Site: brandenburg
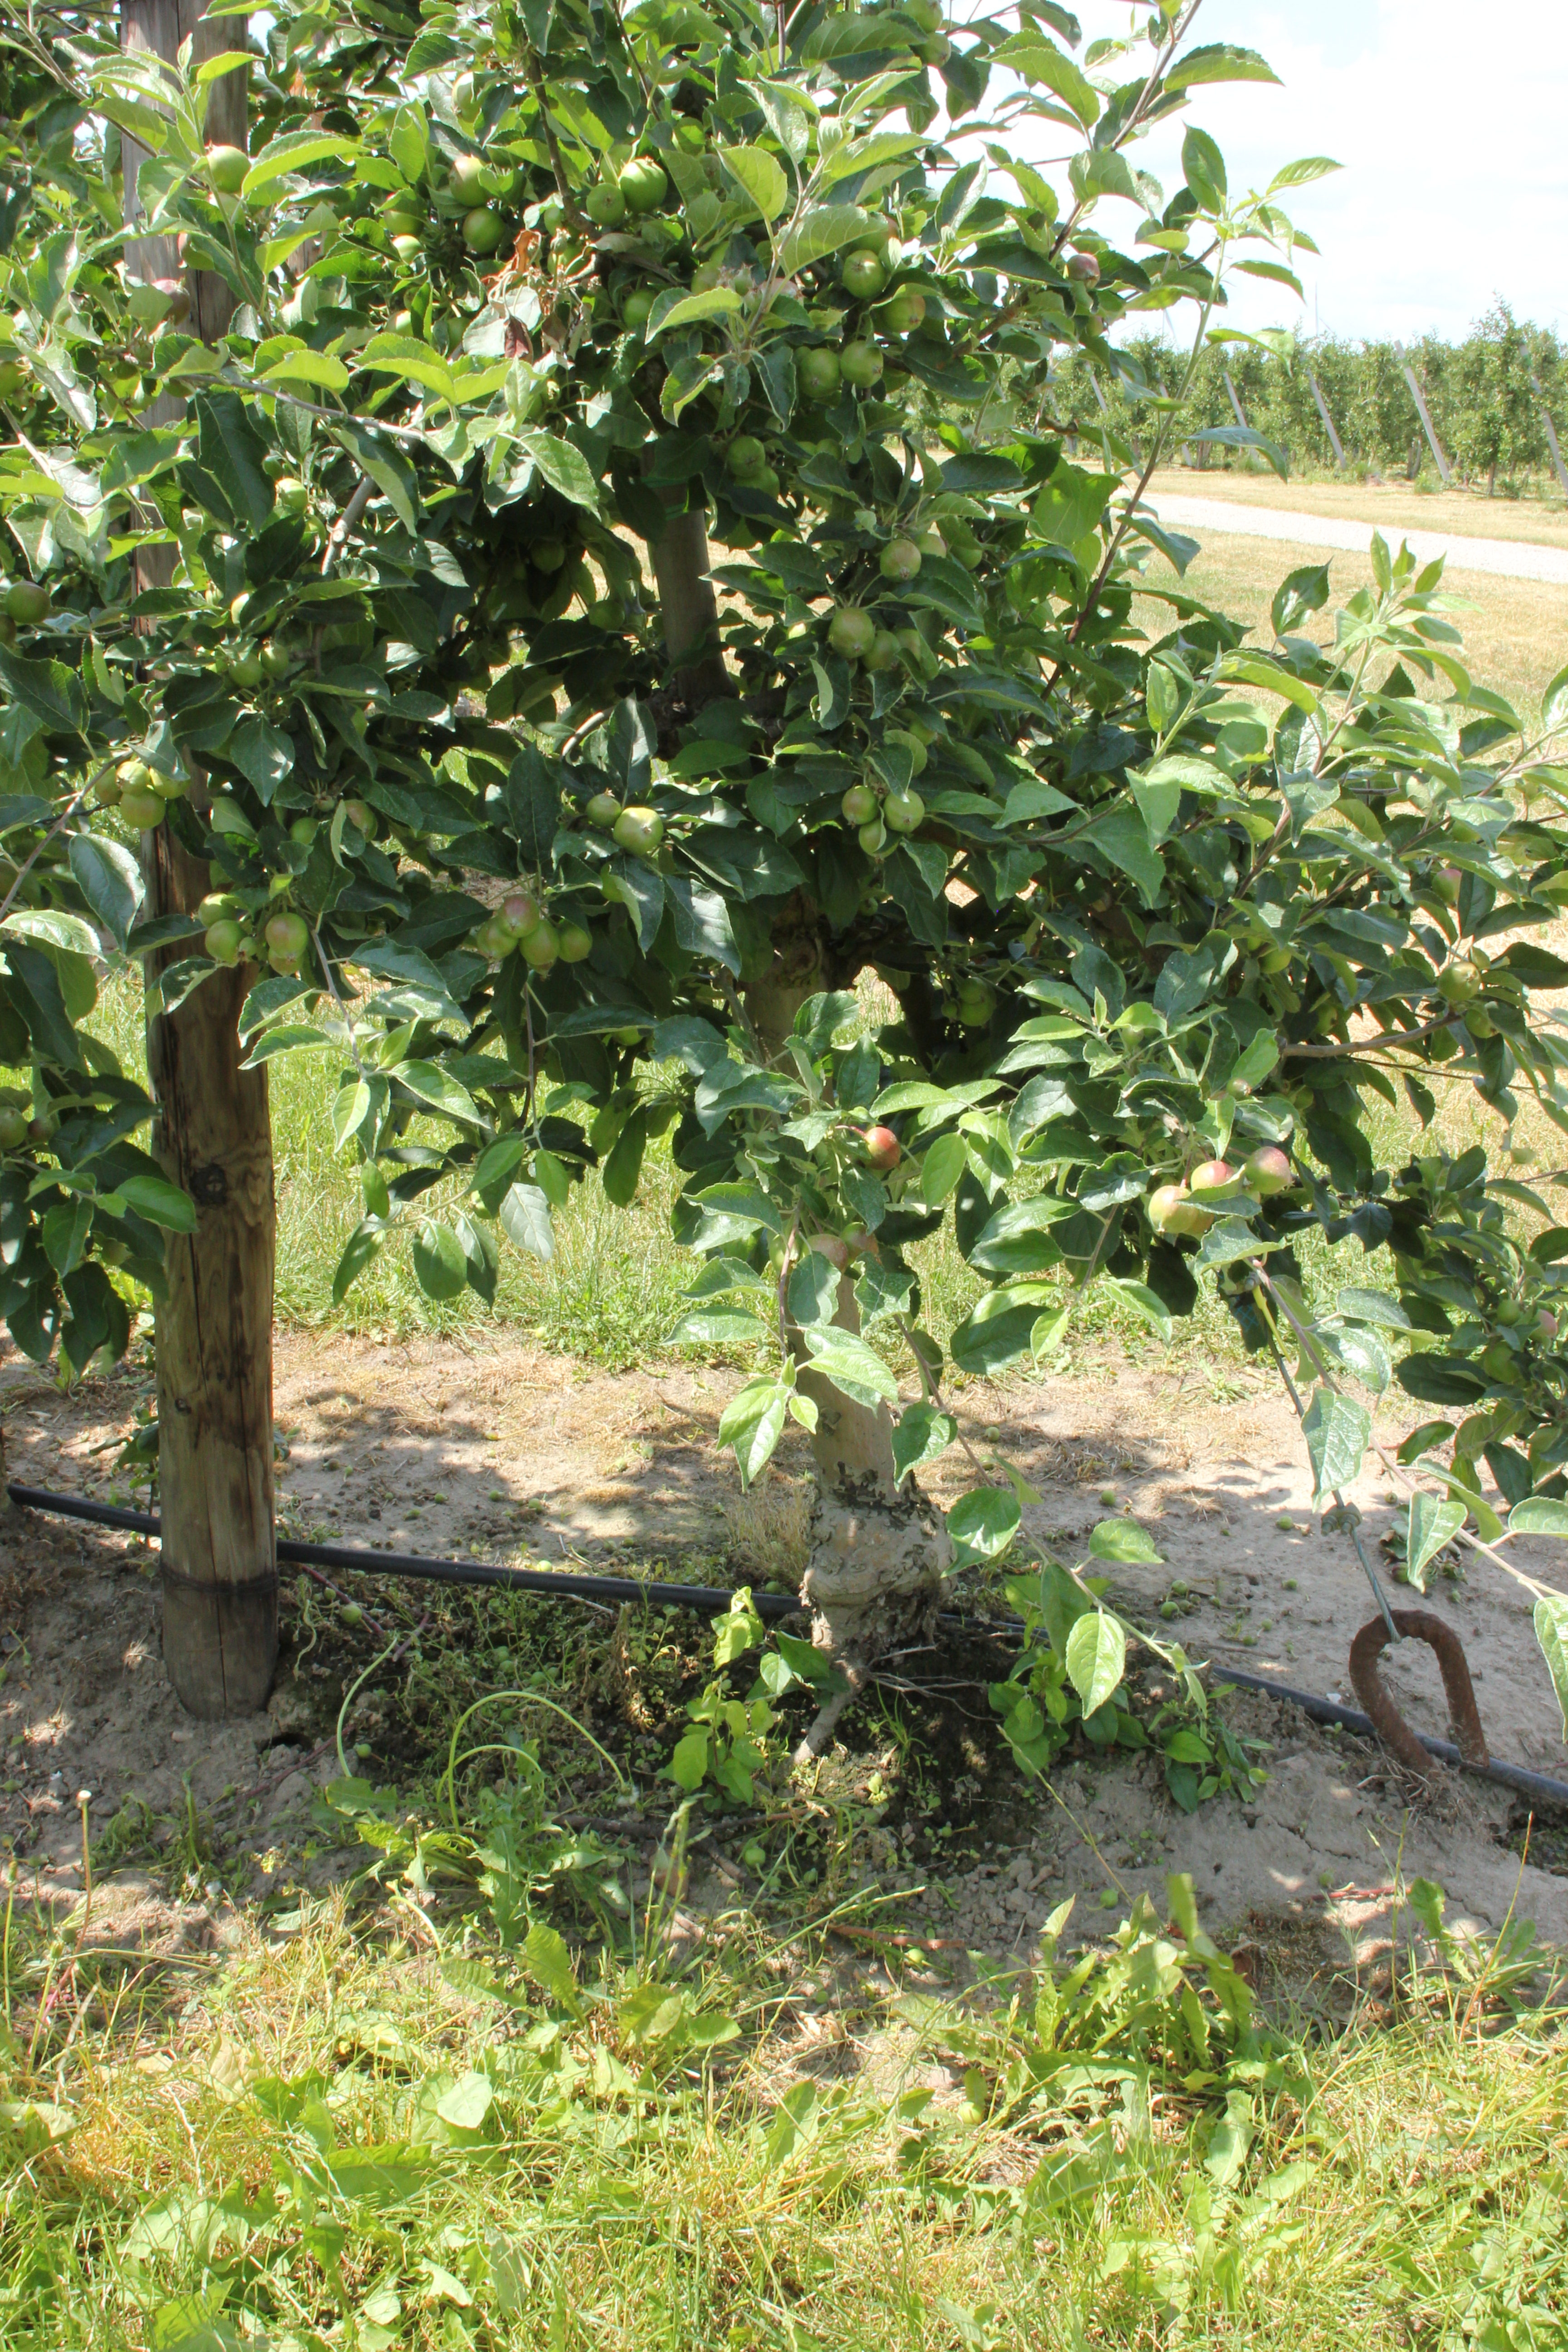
Growth stage (BBCH 73): Development of fruit